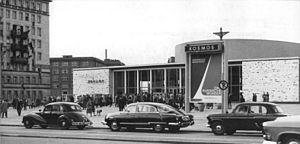
Le Kosmos est une ancienne salle de cinéma de la ville de Berlin-Est, en Allemagne, construite au début des années 1960 et située au numéro 131 de la Karl-Marx Allee. Plus grande salle de cinéma d'Allemagne de l'Est, elle était en partie dédiée jusqu'en 1989 à la projection d'avant-premières. Après la réunification allemande, la salle est acquise par la chaîne de cinémas Ufa, et transformée en un multiplexe d'une capacité de 3 500 spectateurs. L'Ufa en abandonne l'exploitation en 2005, le lieu étant utilisé depuis comme salle de spectacle et de conférence.
Signal, une aventure dans l'espace est un film de science-fiction germano-polonais écrit et réalisé par Gottfried Kolditz, sorti en 1970. Il s'agit d'une adaptation cinématographique du roman Asteroidenjaeger de Carlos Rasch. Ce film n'a jamais été distribué en France, mais a fait l’objet d’une diffusion télévisée.